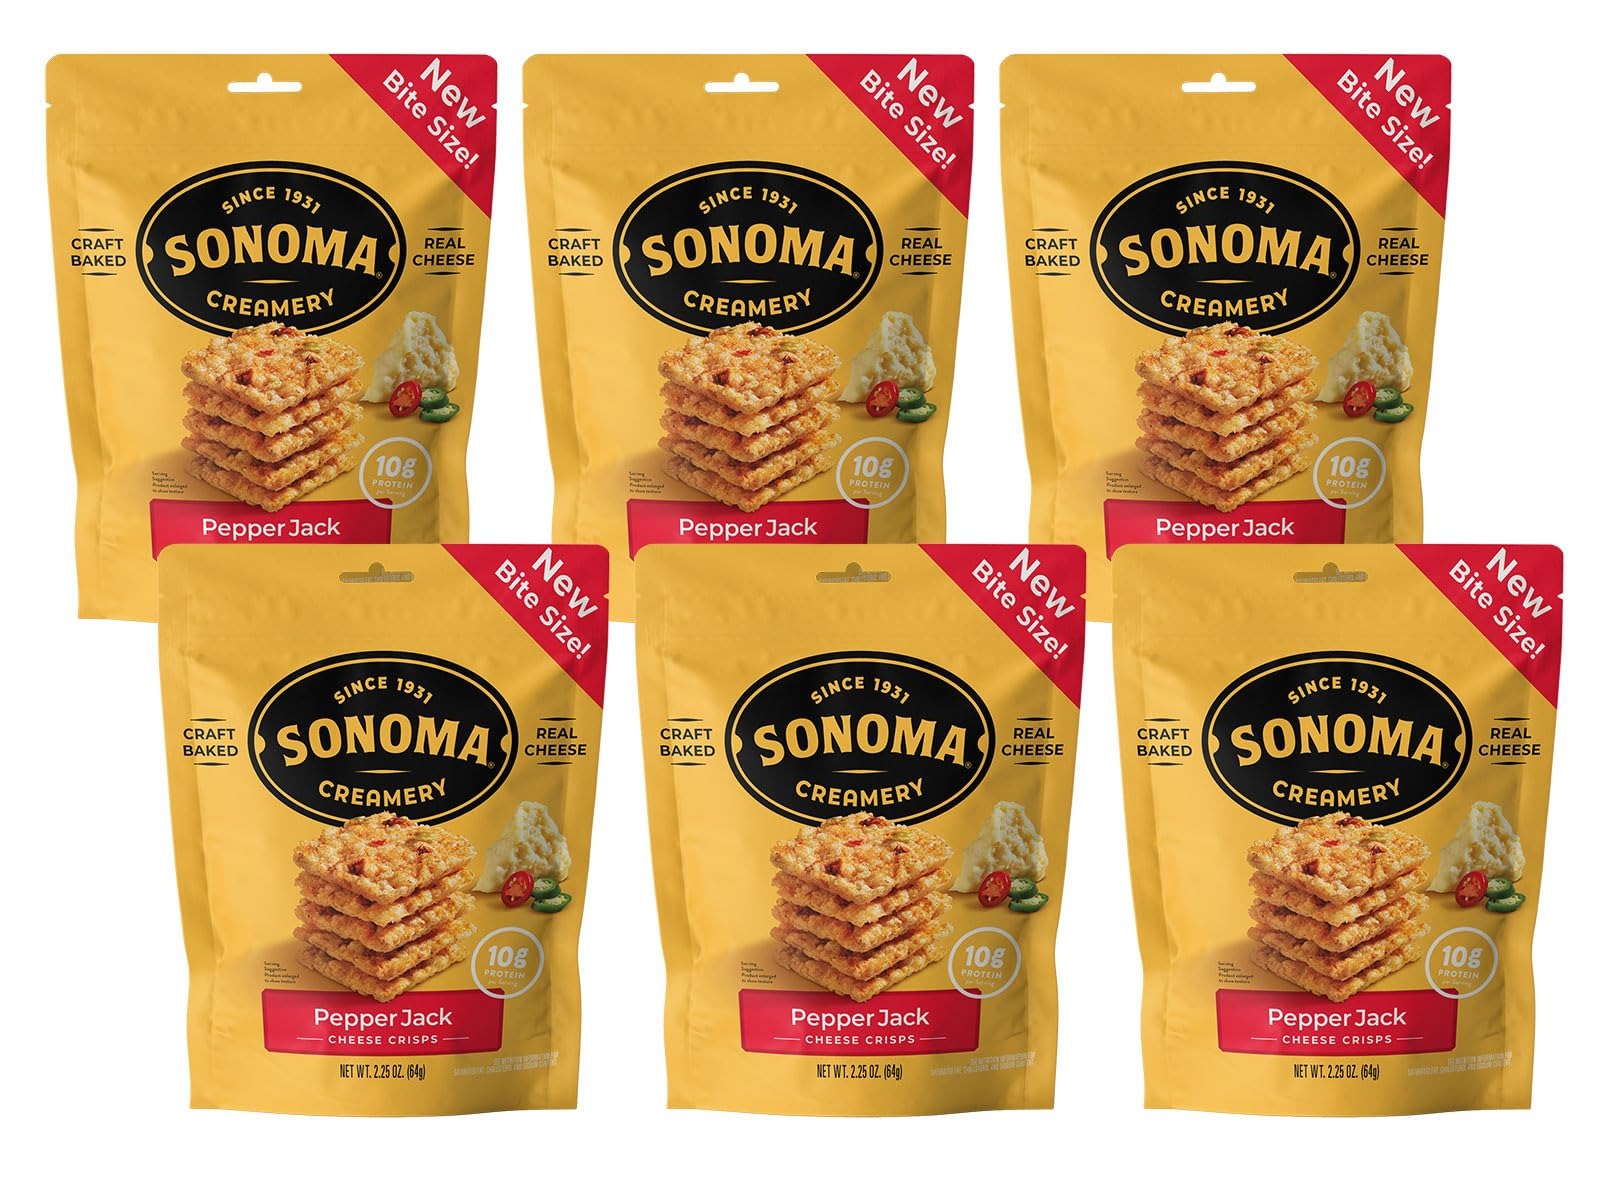
Item Name: Sonoma Creamery - Cheese Crisps, Pepper Jack, 2.25 Oz (6 Count) | Savory Snack | High Protein | Low Carb | Gluten Free |Keto-Friendly
Bullet Point 1: BAKED CHEESE CRISPS: Pepper Jack cheese is baked with certified gluten-free organic grains into thin, crunchy, flavor filled, cheesy crisps. Naturally lactose-free, low carb, and high in protein; Packaging May Vary
Bullet Point 2: NATURAL INGREDIENTS: Just quality flavor, like you're eating your favorite cheese. Our ingredients are easy to pronounce and even better to snack on
Bullet Point 3: KETO-FRIENDLY: Our Cheese Crisps are Keto-friendly and make it easy to stay on track. Crush them up and use as a replacement for breadcrumbs in your favorite recipe, or shape as a crust for quiche
Bullet Point 4: GLUTEN FREE: Sonoma Creamery's gluten-free Cheese Crisps are perfect for on-the-go snacking, dressing up your favorite salad, dipping, topping, or snacking straight from the bag
Bullet Point 5: QUALITY SINCE 1931: Inspired by the craft making traditions of Sonoma County, Sonoma Creamery uses innovation and artisanal elegance to create a healthy, satisfying snack that is pure deliciousness in every crunch
Value: 13.5
Unit: Ounce

Price: 9.26